McGee School

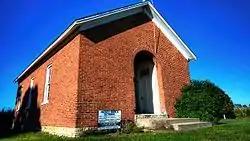

McGee School, also known as Coffin's Grove Township, District #1, is a one-room schoolhouse located west of Manchester, Iowa, United States. Built in 1868 in a folk-vernacular style, it is a rare example of a brick one-room schoolhouse in Iowa, and the only on left in Delaware County. Also rare is the tall Romanesque arched entryway, which led to a cloakroom on either side. The building is also significant as the only known school associated with Sarah Gillespie Huftalen, a rural school advocate and educator, who taught here from 1883 to 1884. It was listed on the National Register of Historic Places in 1999.